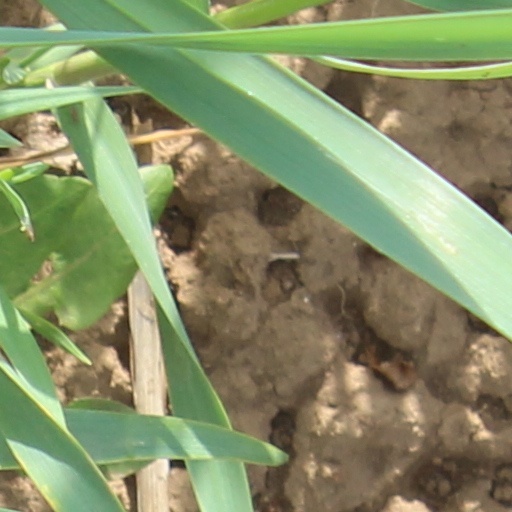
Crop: wheat